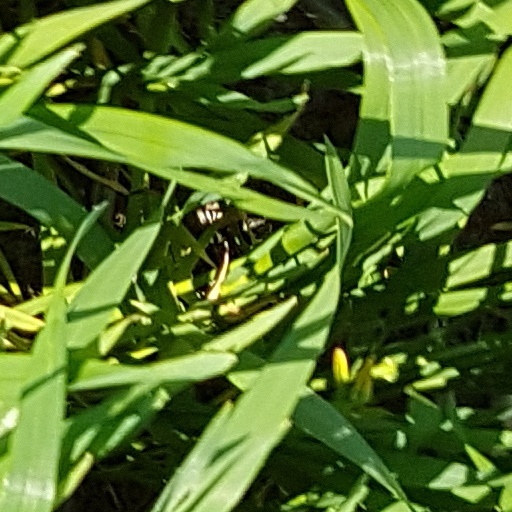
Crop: wheat